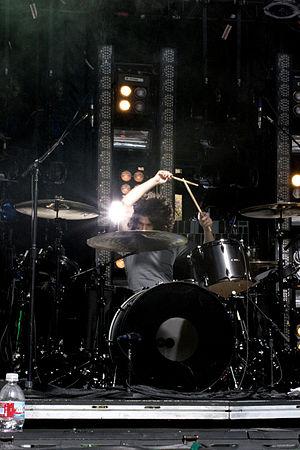
Ilan Rubin, est un musicien américain plus connu pour avoir été le batteur de Lostprophets entre 2006 et 2009 ainsi que de Nine Inch Nails durant leur dernière tournée en 2008 et 2009. Le 20 octobre 2011, il rejoint le groupe Angels & Airwaves en remplacement d'Atom Willard.